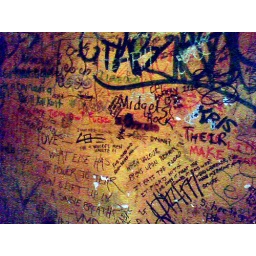
caz's bar walls are covered in senseless graffiti